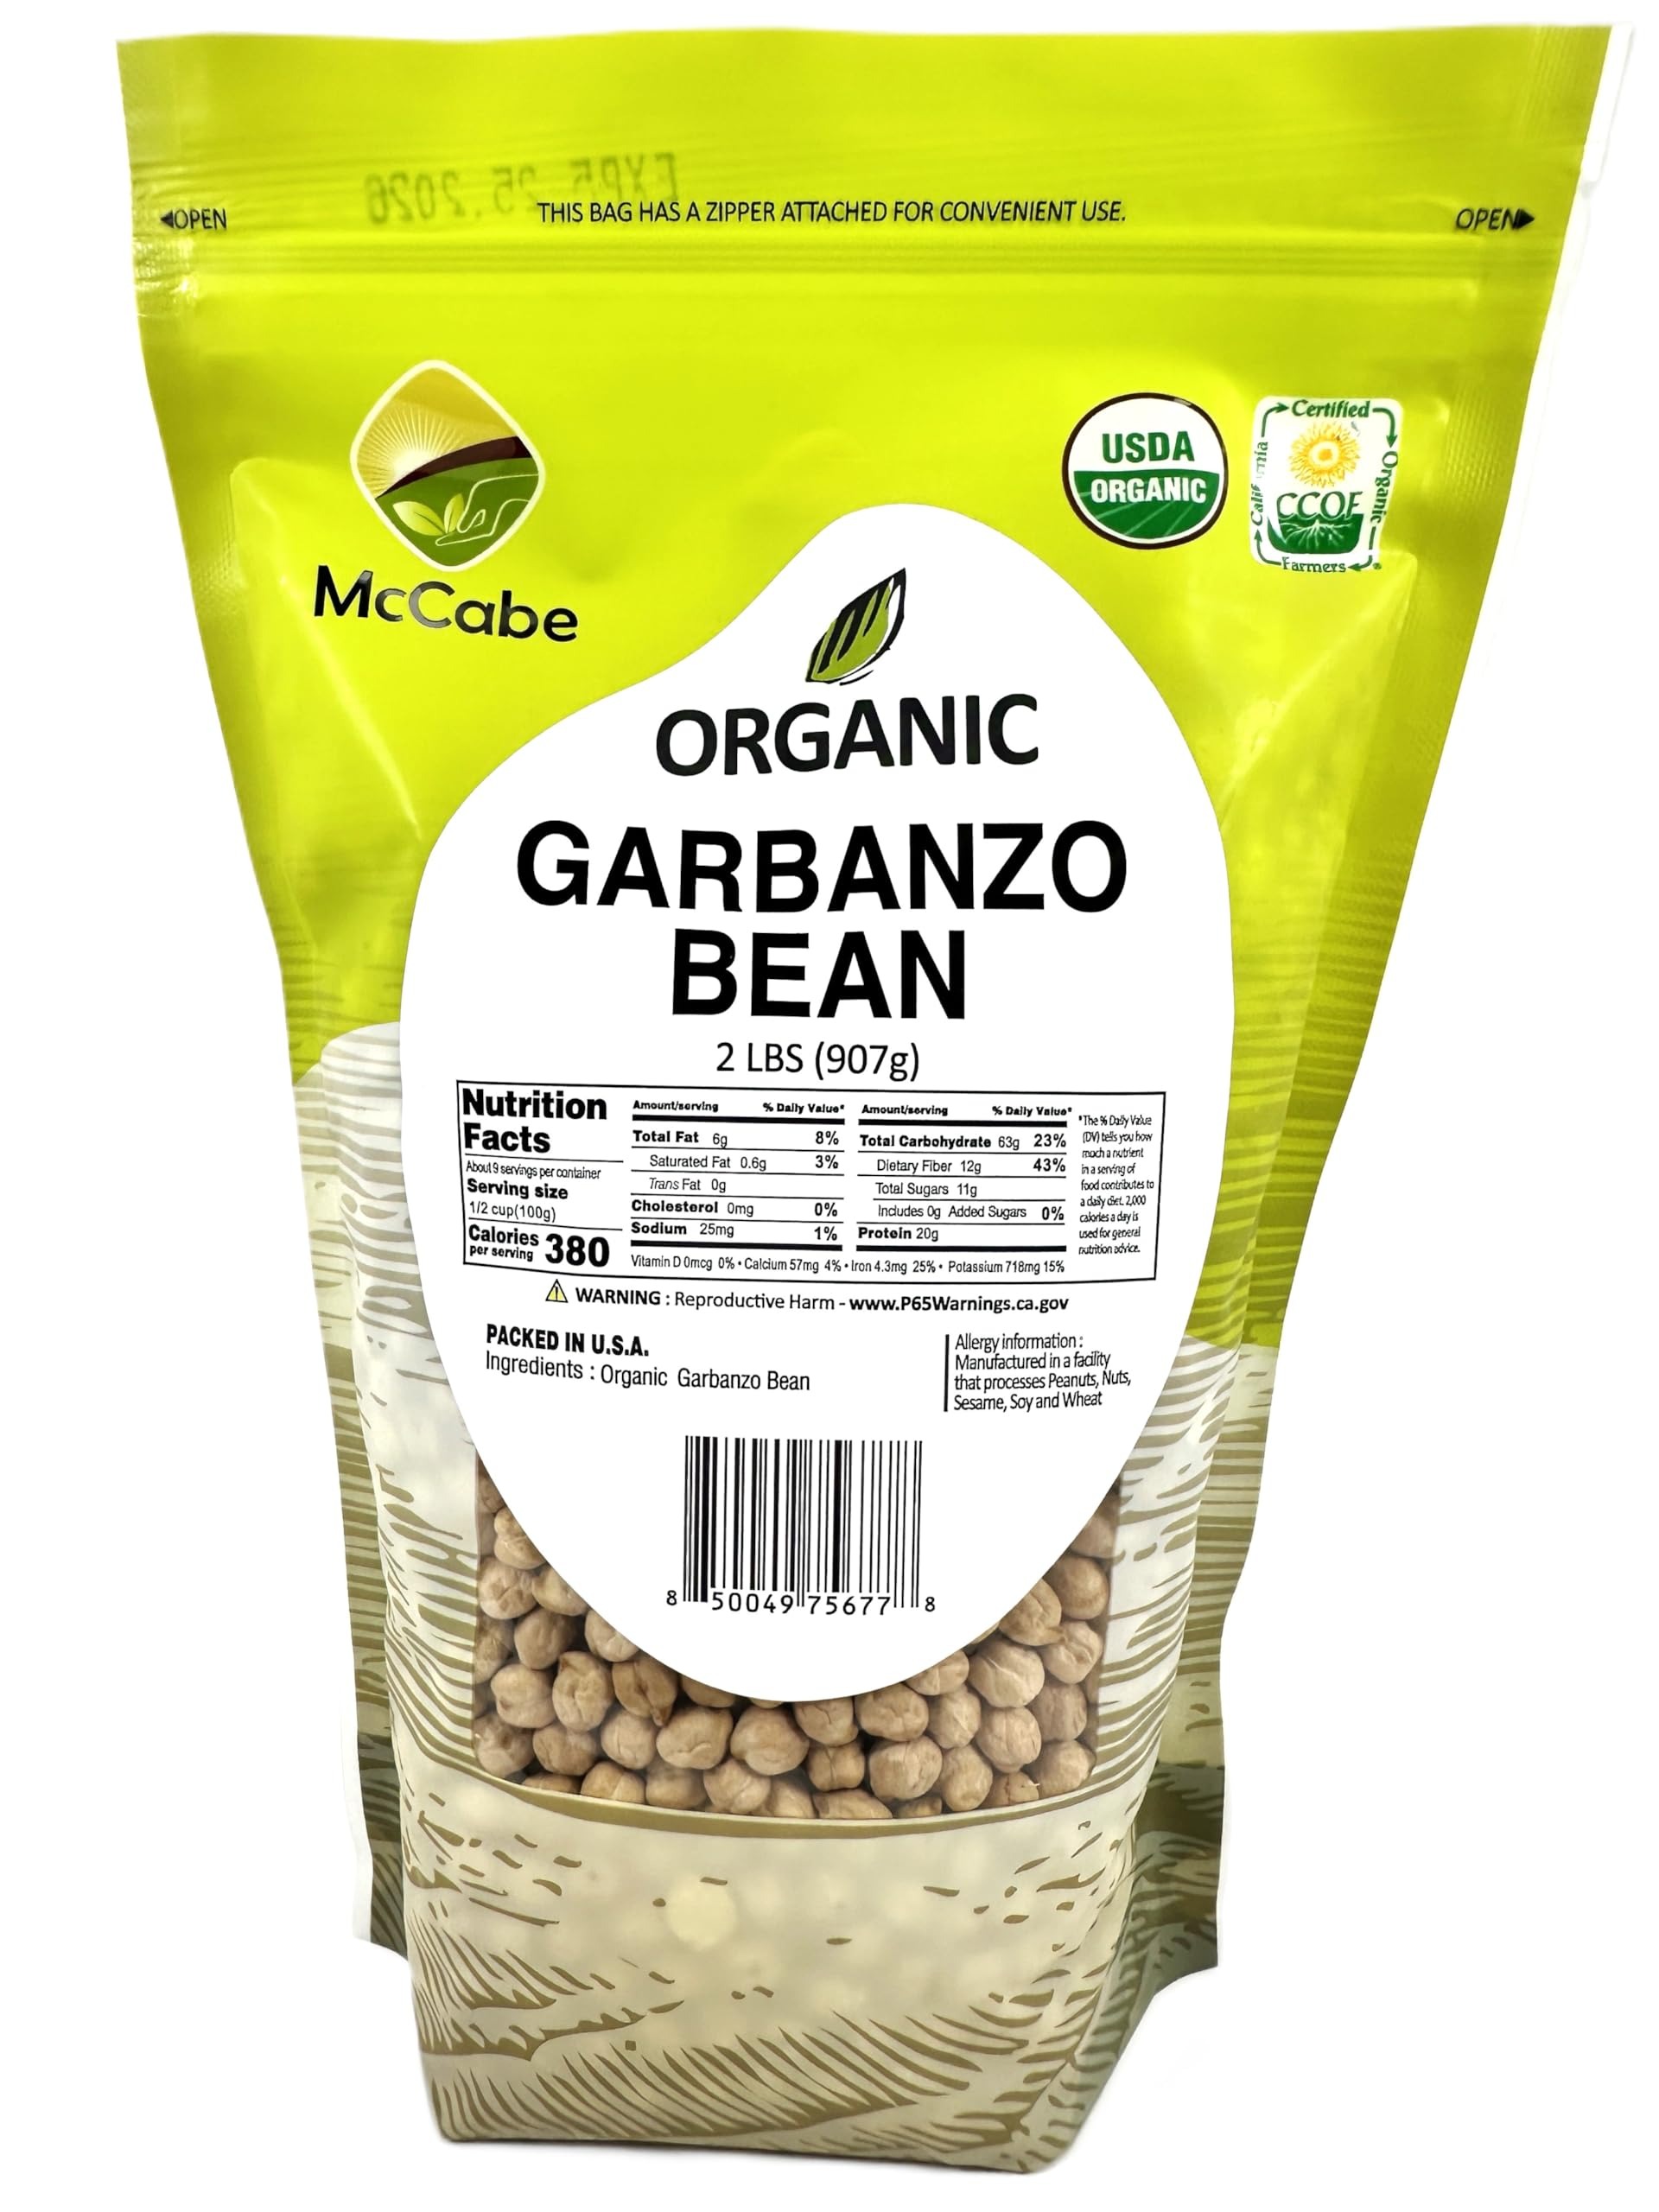
Item Name: McCabe Organic Garbanzo Bean -Chickpeas | Rich with Fiber & Minerals | USDA and CCOF Certified | Packed in USA | 2Lbs
Bullet Point 1: McCabe Organic: We are offering organic grains, organic beans, organic flour, and processed products from Southern California. All McCabe Organic Bean products are hand selected and packed in the USA.
Bullet Point 2: Organic Certification: USDA and CCOF Organic Certified; Products of Canada and the USA; Non-GMO
Bullet Point 3: Organics Garbanzo Beans, also known as Organic Chickpeas. These Garbanzo beans are creamy white on the inside, so don't worry if you see what looks like white seeds inside the bag. It's just the inside of a cracked Garbanzo Bean.
Bullet Point 4: Organic Garbanzo Beans are a great source of protein, calcium, iron, and B vitamins.
Bullet Point 5: How to Cook: Presoak 1 cup garbanzo beans in 4 cups water overnight or for 8–10 hours. Drain and Bring 6 cups of water to a rolling boil in a large pot. Add soaked beans, reduce heat, and let simmer for 35 min. Check softness with a fork, drain, and cool.
Product Description: McCabe Organic Garbanzo Bean 2lbs, USDA & CCOF Organic Certified
Value: 32.0
Unit: Ounce

Price: 16.14